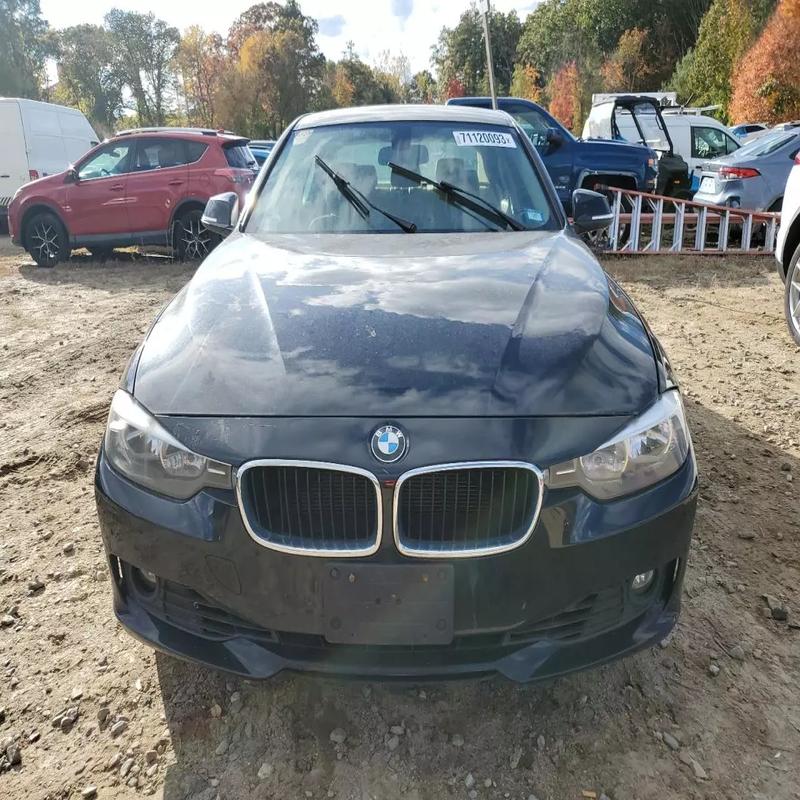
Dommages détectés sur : plaque d'immatriculation avant, capot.
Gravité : majeur